Myrtle Baptist Church Neighborhood Historic District

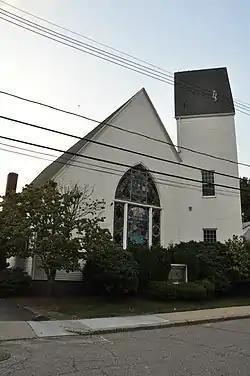
The Myrtle Baptist Church on Curve St.

The Myrtle Baptist Church Neighborhood Historic District encompasses a historic center of the African-American community in West Newton, Massachusetts. The district includes all of Curve Street, where the Myrtle Baptist Church is located, as well as a few properties on adjacent Auburn and Prospect Streets. The district was listed on the National Register of Historic Places in 2008.